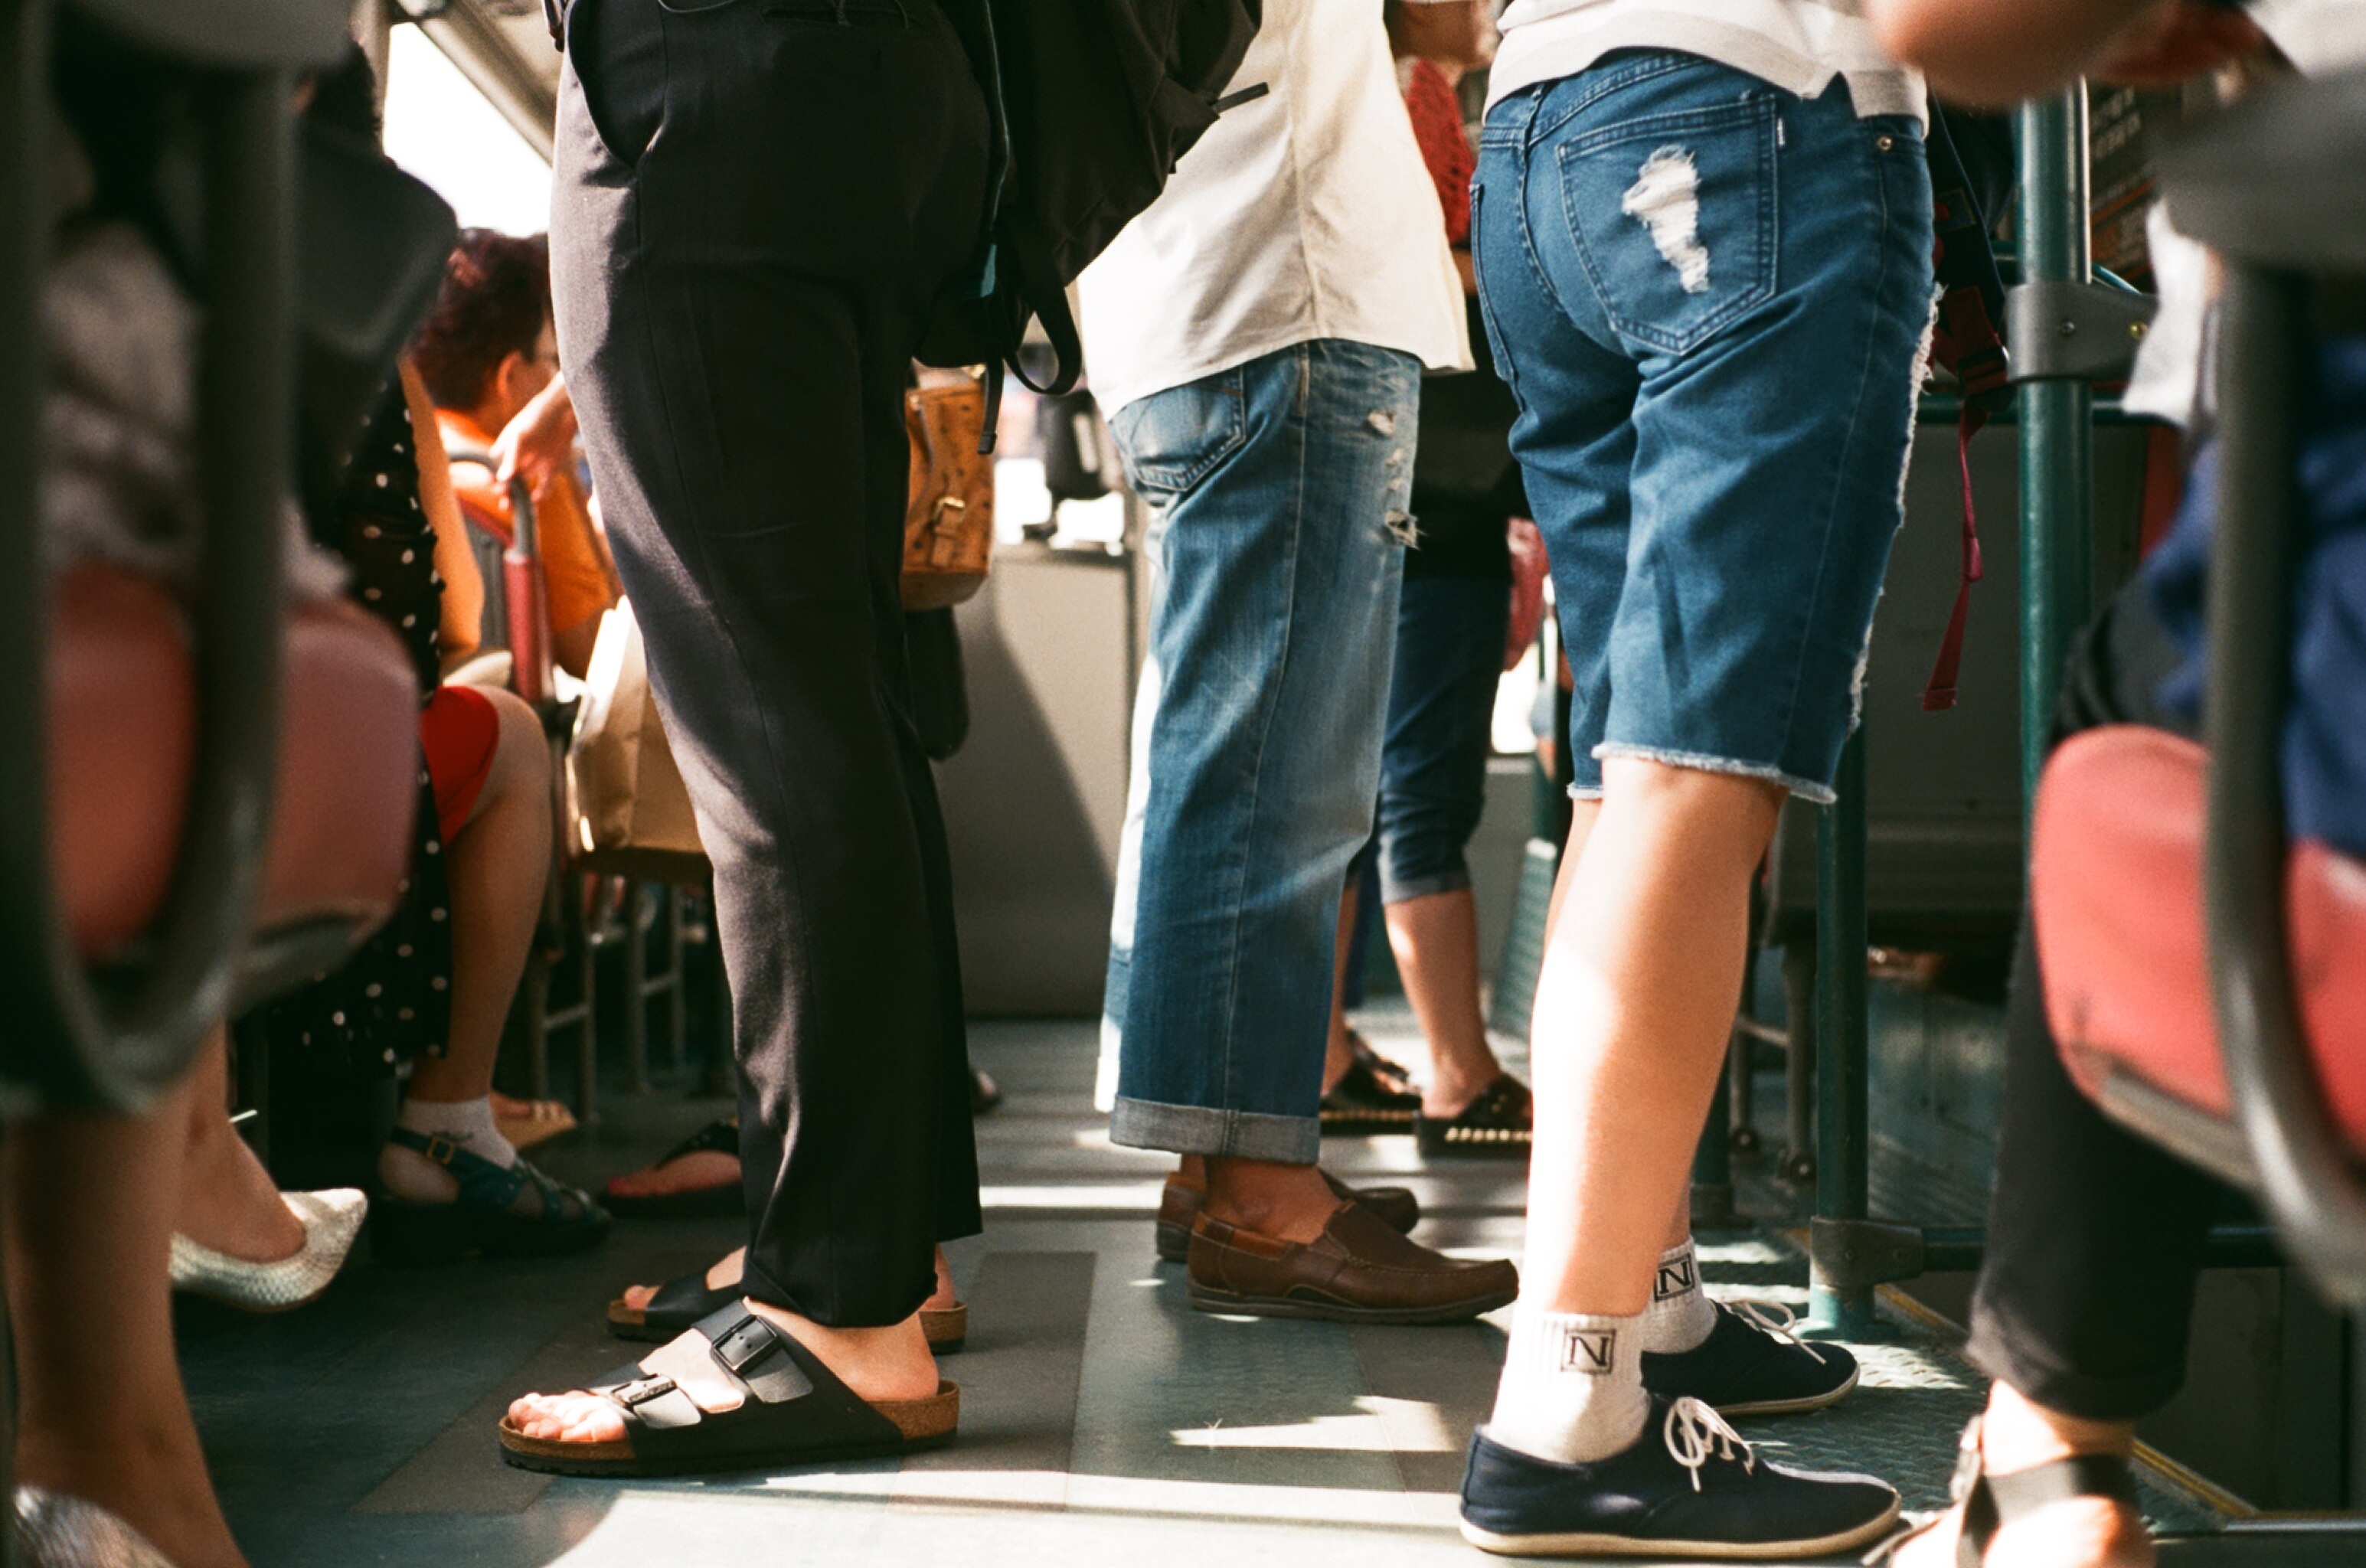
feet, travelling, travel, commute, subway, metro, underground, tram, standing, spring, fashion, commuting, performance art, bus, commuters, tourists, passengers, legs, crowded, travellers, rush hour, tain